Anglo-Saxon dress

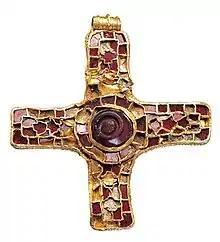
Anglo-Saxon gold pectoral cross

Men and women continued to wear prominent jewellery, much of which was practical, as clasps to fasten clothing (buttons were not used). Precious metals were used by those who could afford them. In the early Anglo-Saxon era, most jewellery was perhaps created by itinerant craftsmen who would move from village to village. Some jewellery was made by monks, who also made religious metalwork. In the seventh to the ninth centuries, the Anglo-Saxon communities changed slowly from small villages to increasingly larger villages and large estates. On larger estates, specialised workshops would be responsible for the manufacture of jewellery and metalwork for the residents of the estate. In the tenth and eleventh centuries, the growth of urban centres throughout England changed the variety and quantity of jewellery made available to Anglo-Saxons and the methods in which jewellery was produced.